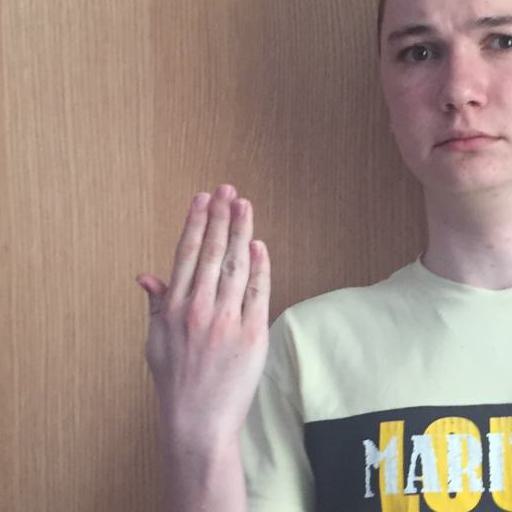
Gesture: stop_inverted